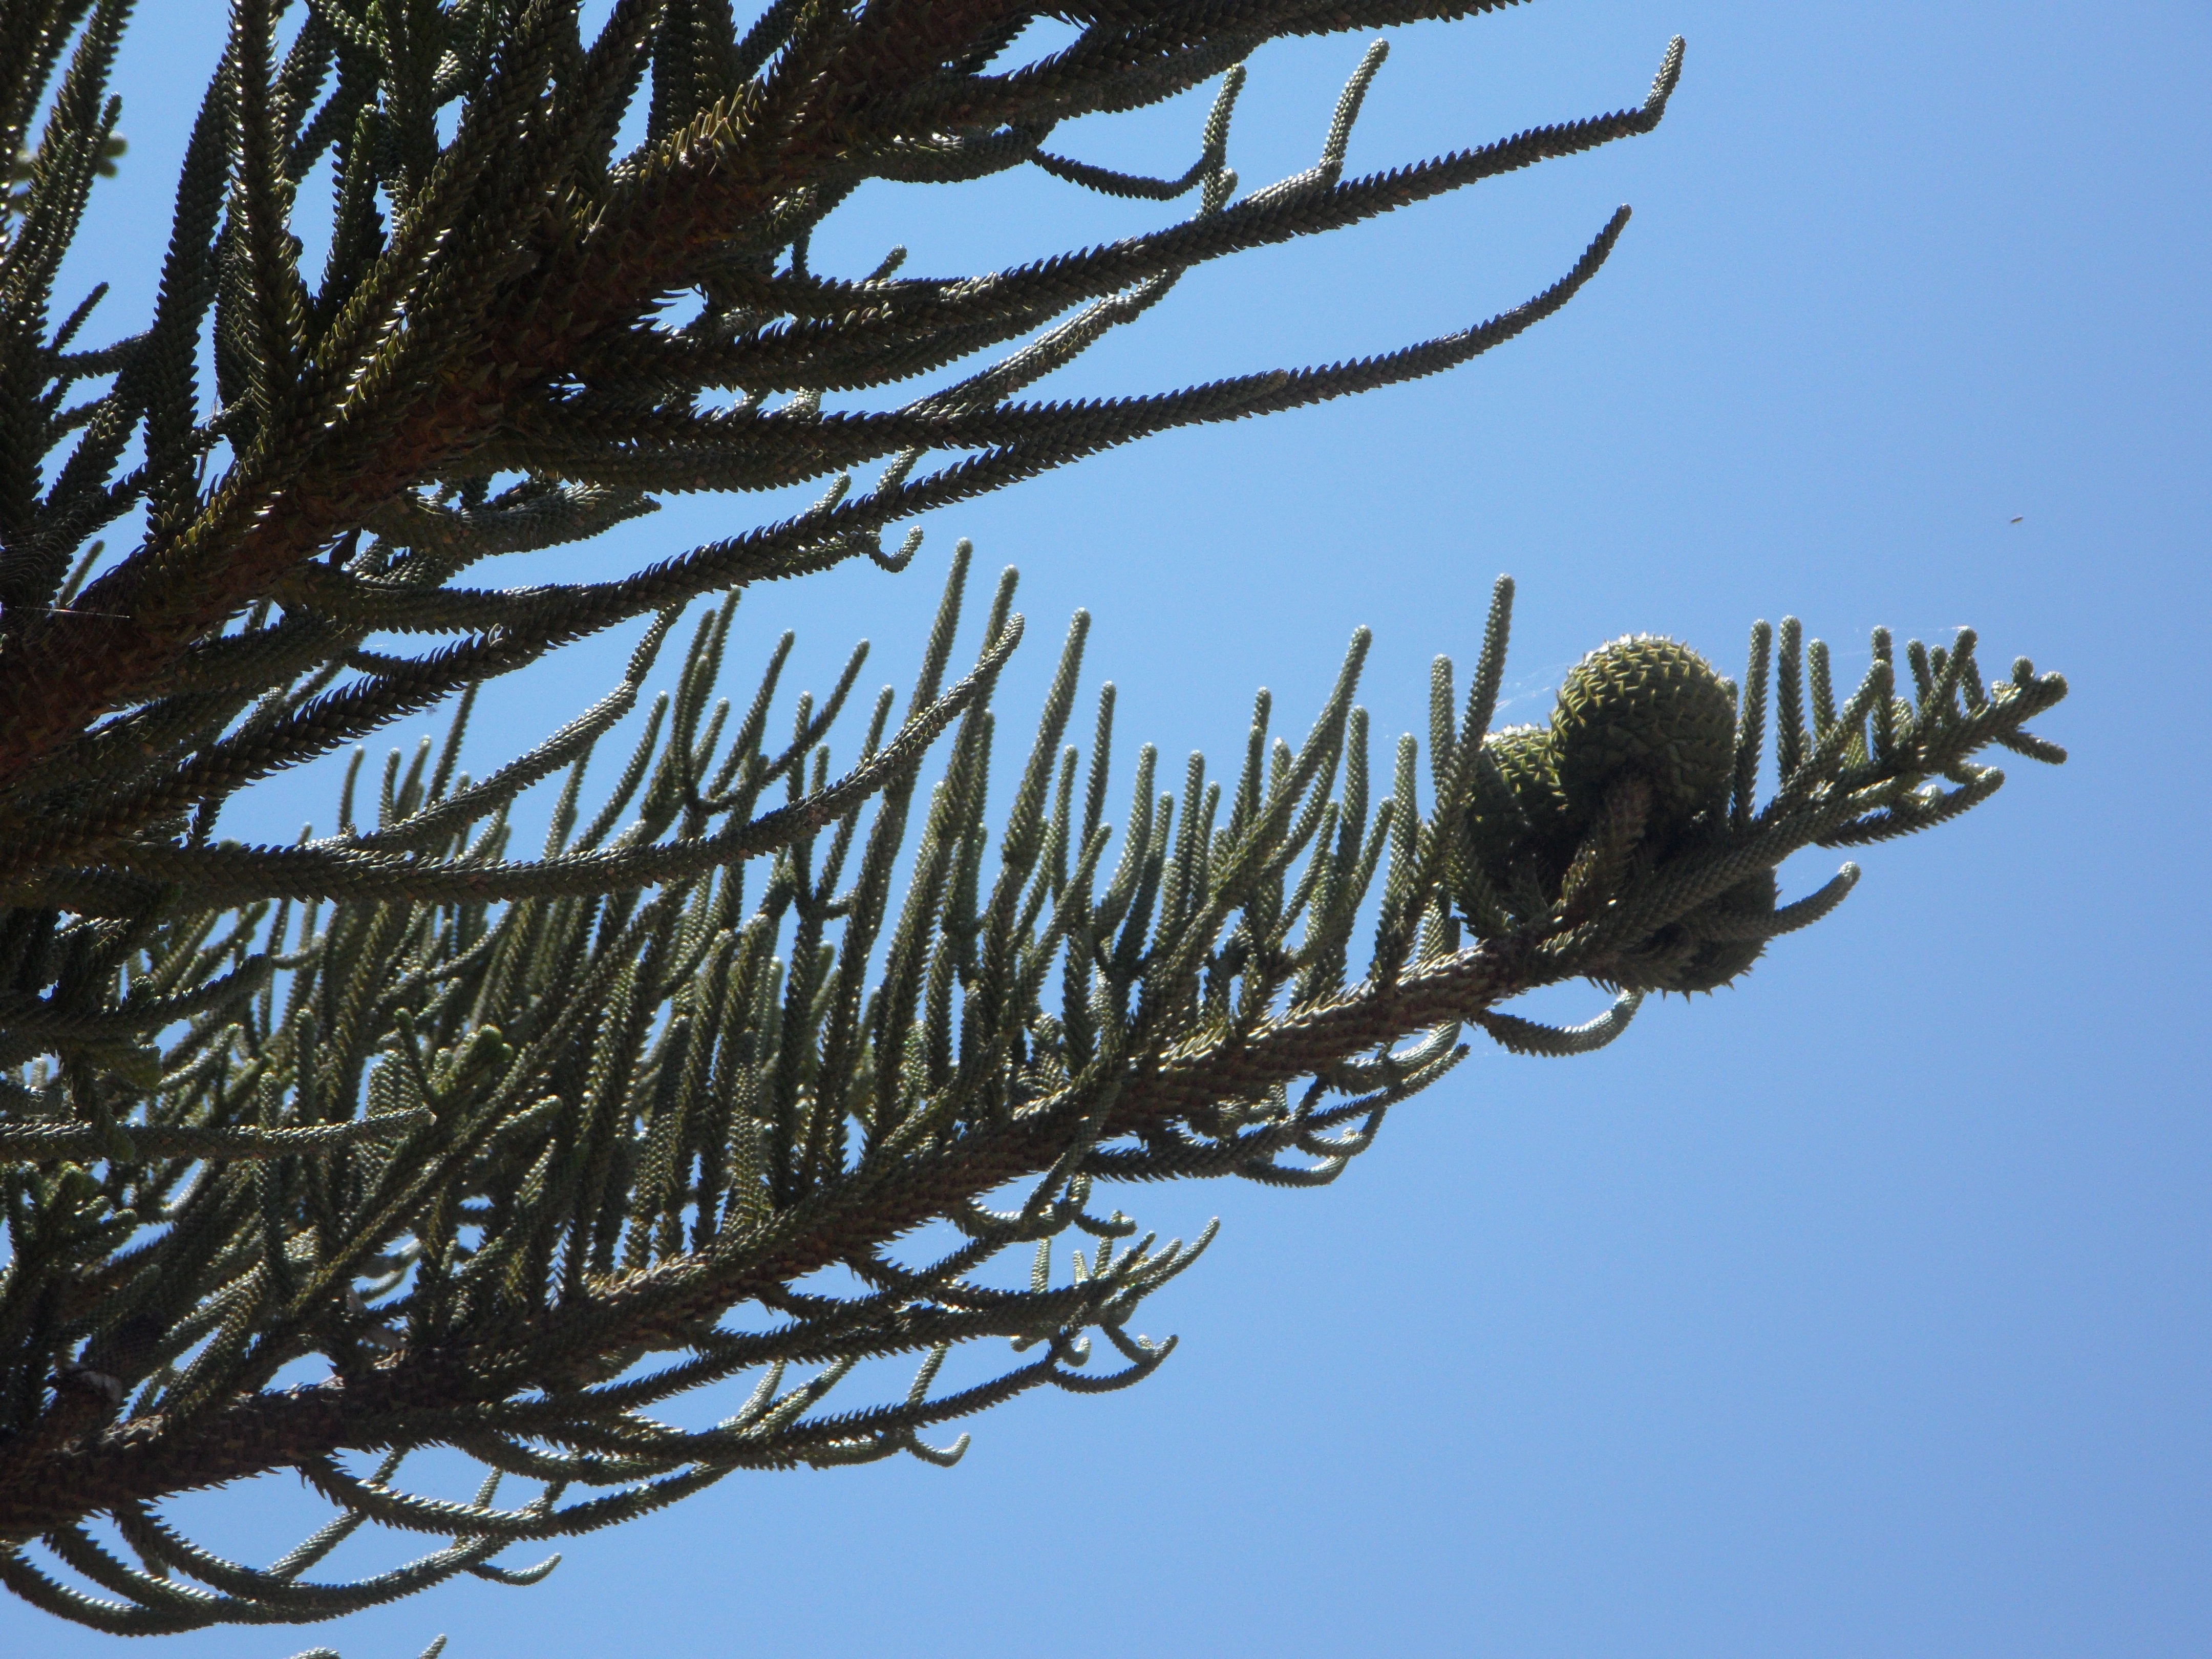
tree, nature, grass, branch, snow, winter, plant, sky, fruit, leaf, flower, frost, green, reflection, weather, botany, flora, season, twig, aesthetic, tap, spruce, fruits, promenade, araucaria, section, araucarie, grass family, woody plant, thorns spines and prickles